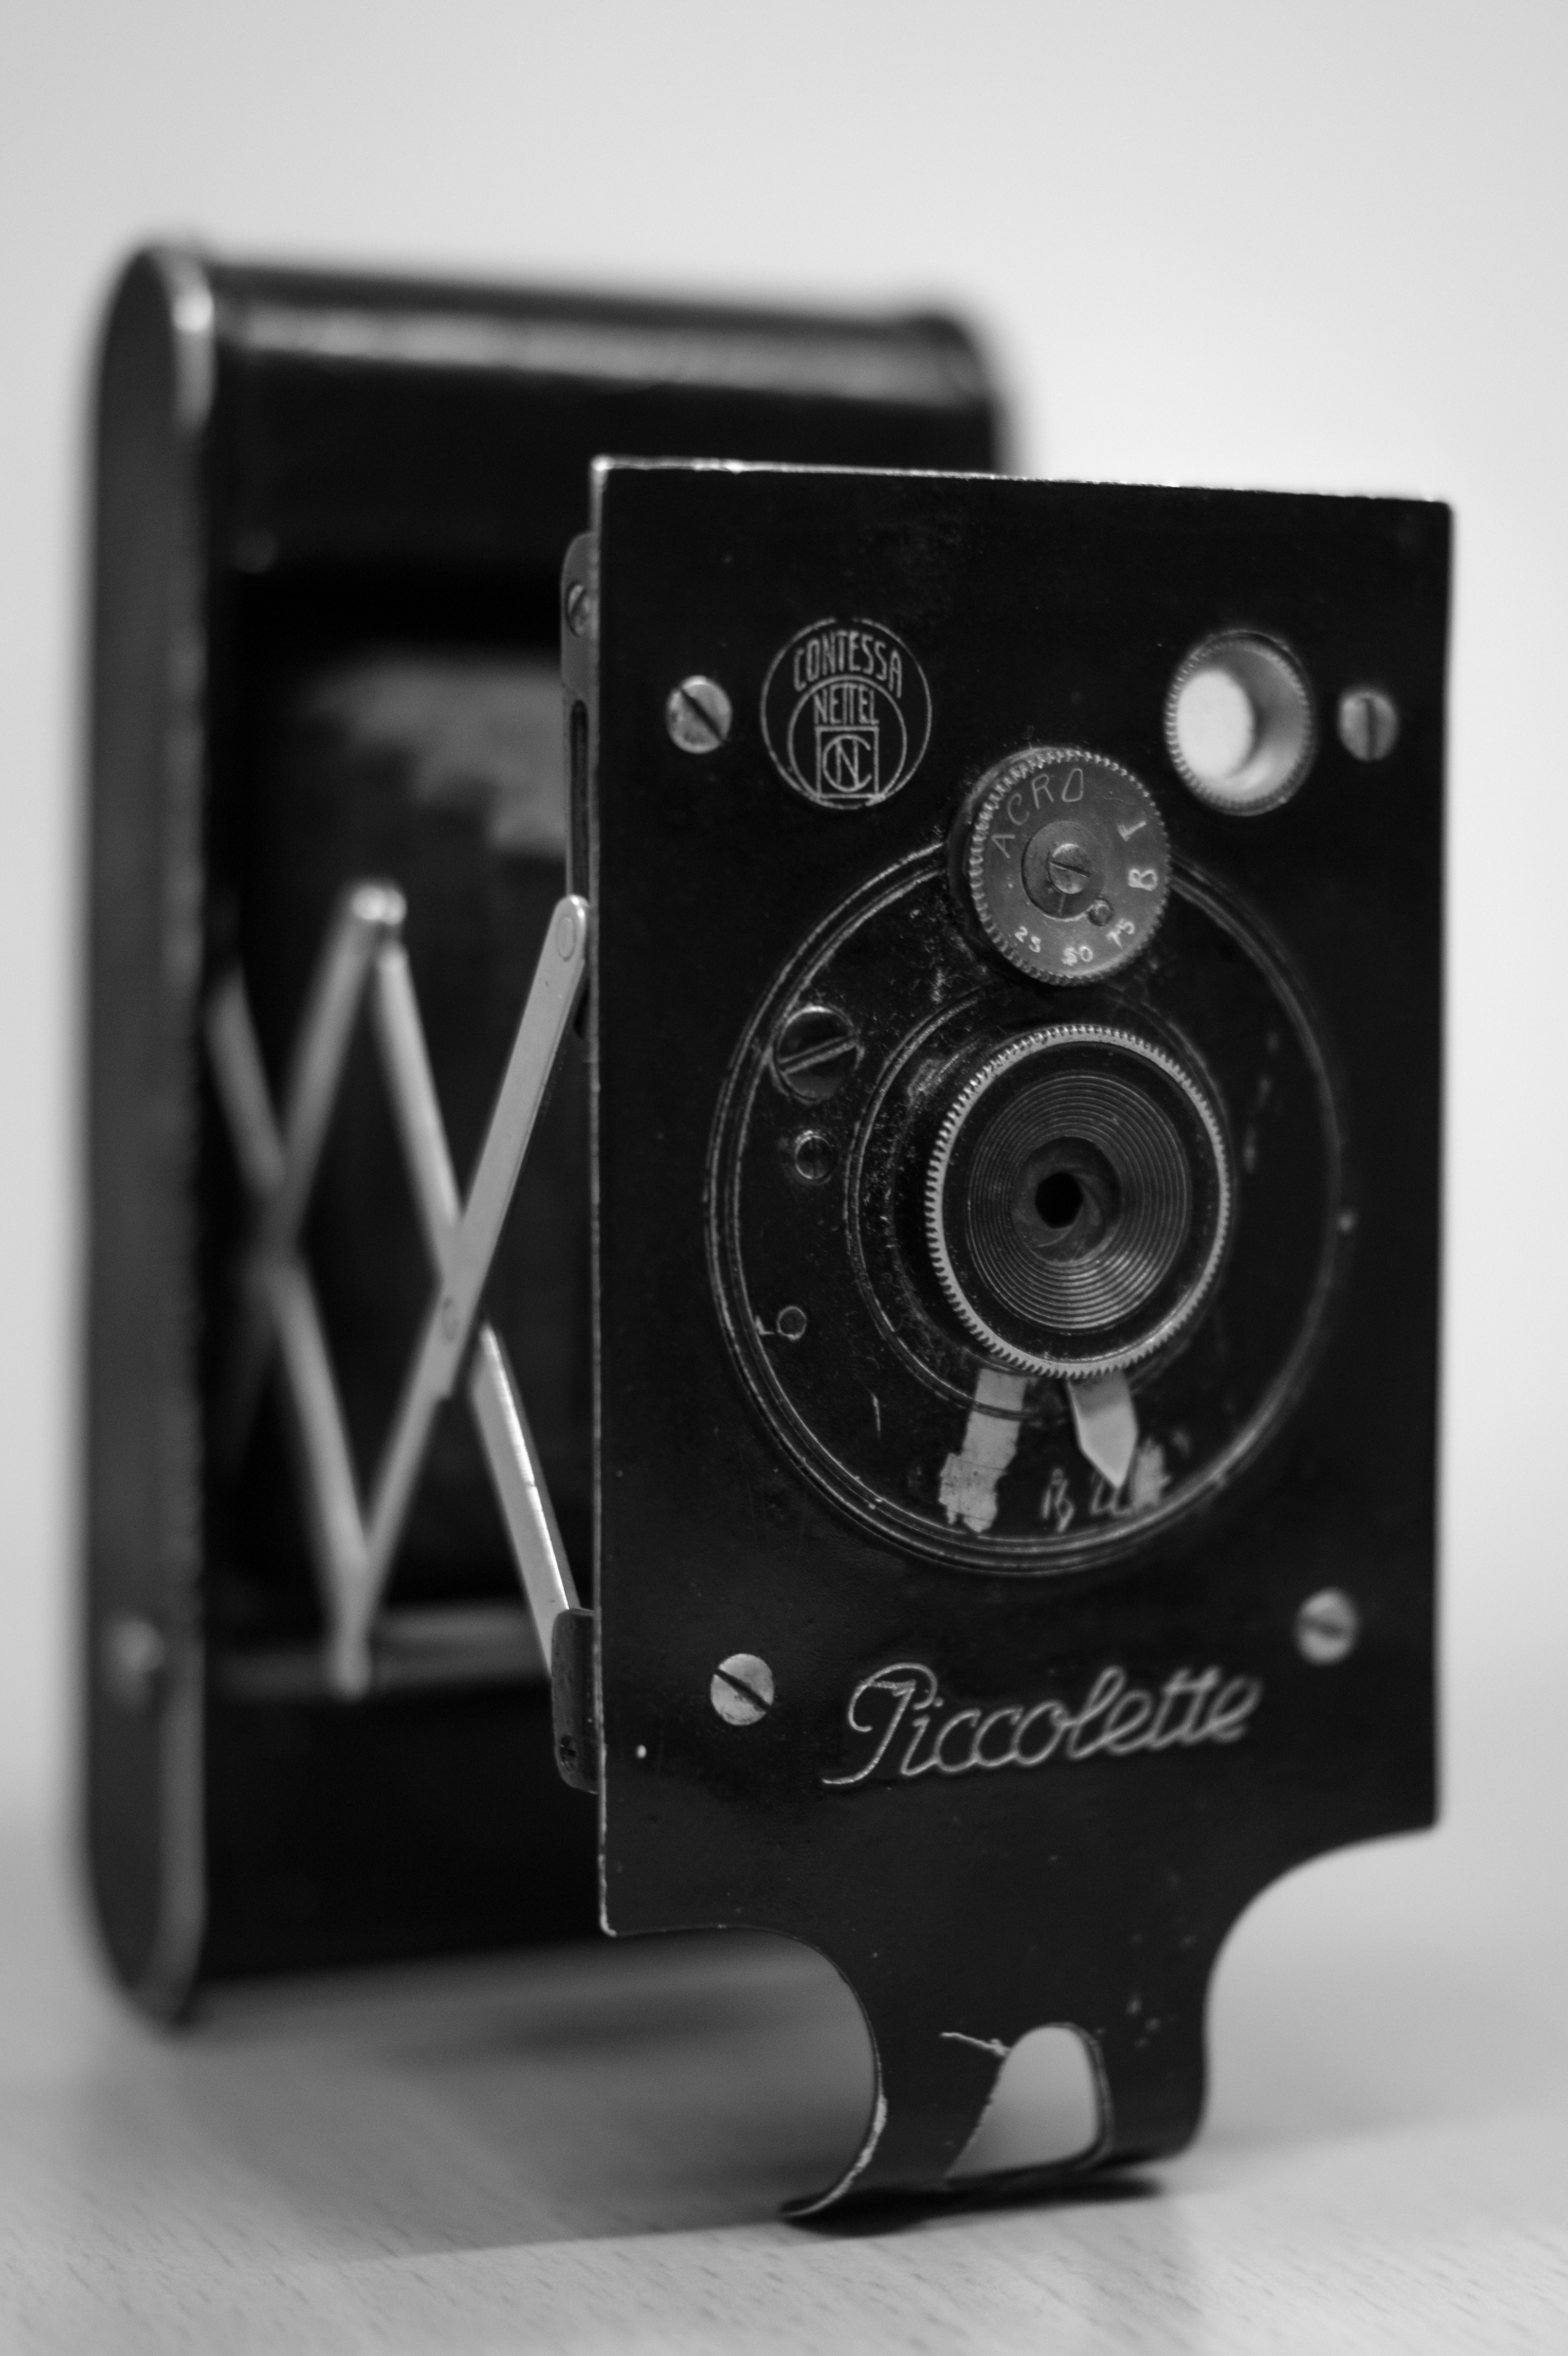
camera, cameras optics, black, camera accessory, photography, technology, camera lens, digital camera, electronics, electronic device, lens, monochrome, Point and shoot camera